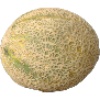
Label: Cantaloupe 2